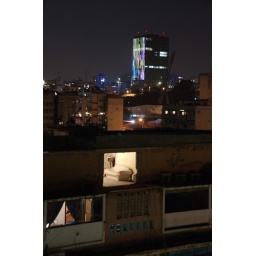
living room with no wall on the 5th floor in Luanda, Angola.